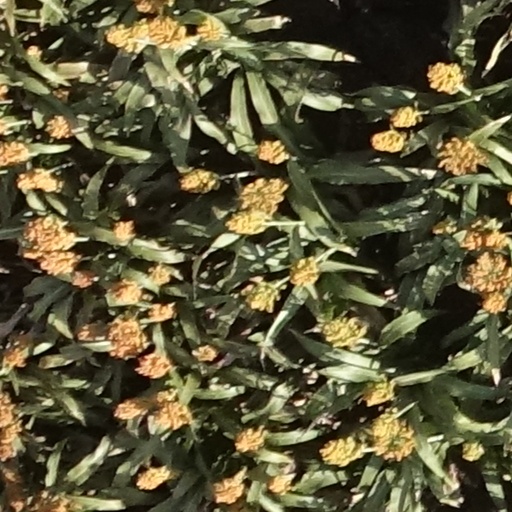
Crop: sorghum